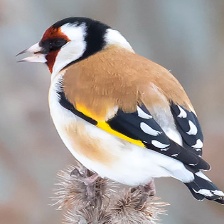
Species: EUROPEAN GOLDFINCH
Scientific name: CARDUELIS CARDUELIS
ImageNet parent category: goldfinch